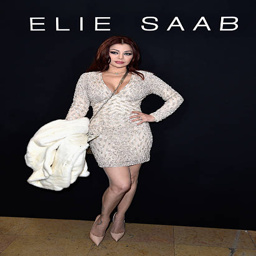
arabic pop artist attends the show as part .